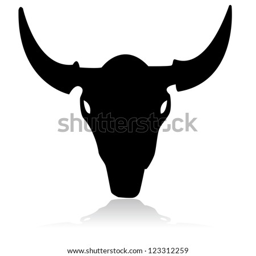
outline illustration showing the skull of a bull